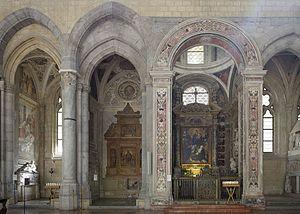
La chapelle Saint Roc et Cacace dans la Basilique San Lorenzo Maggiore de Naples.